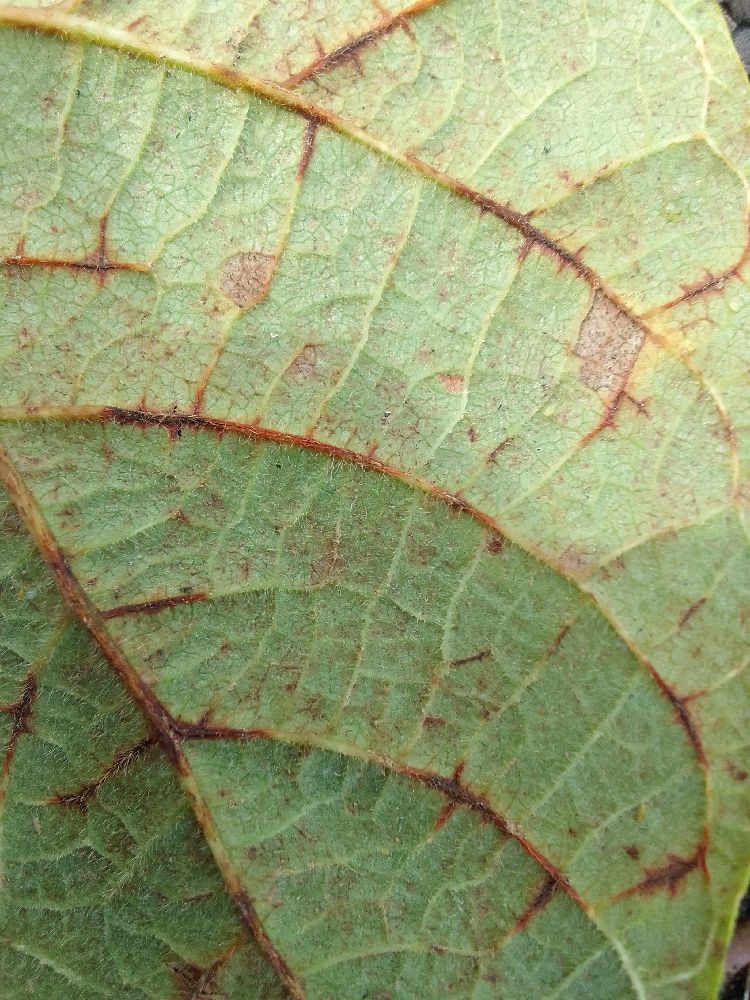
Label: anthracnose